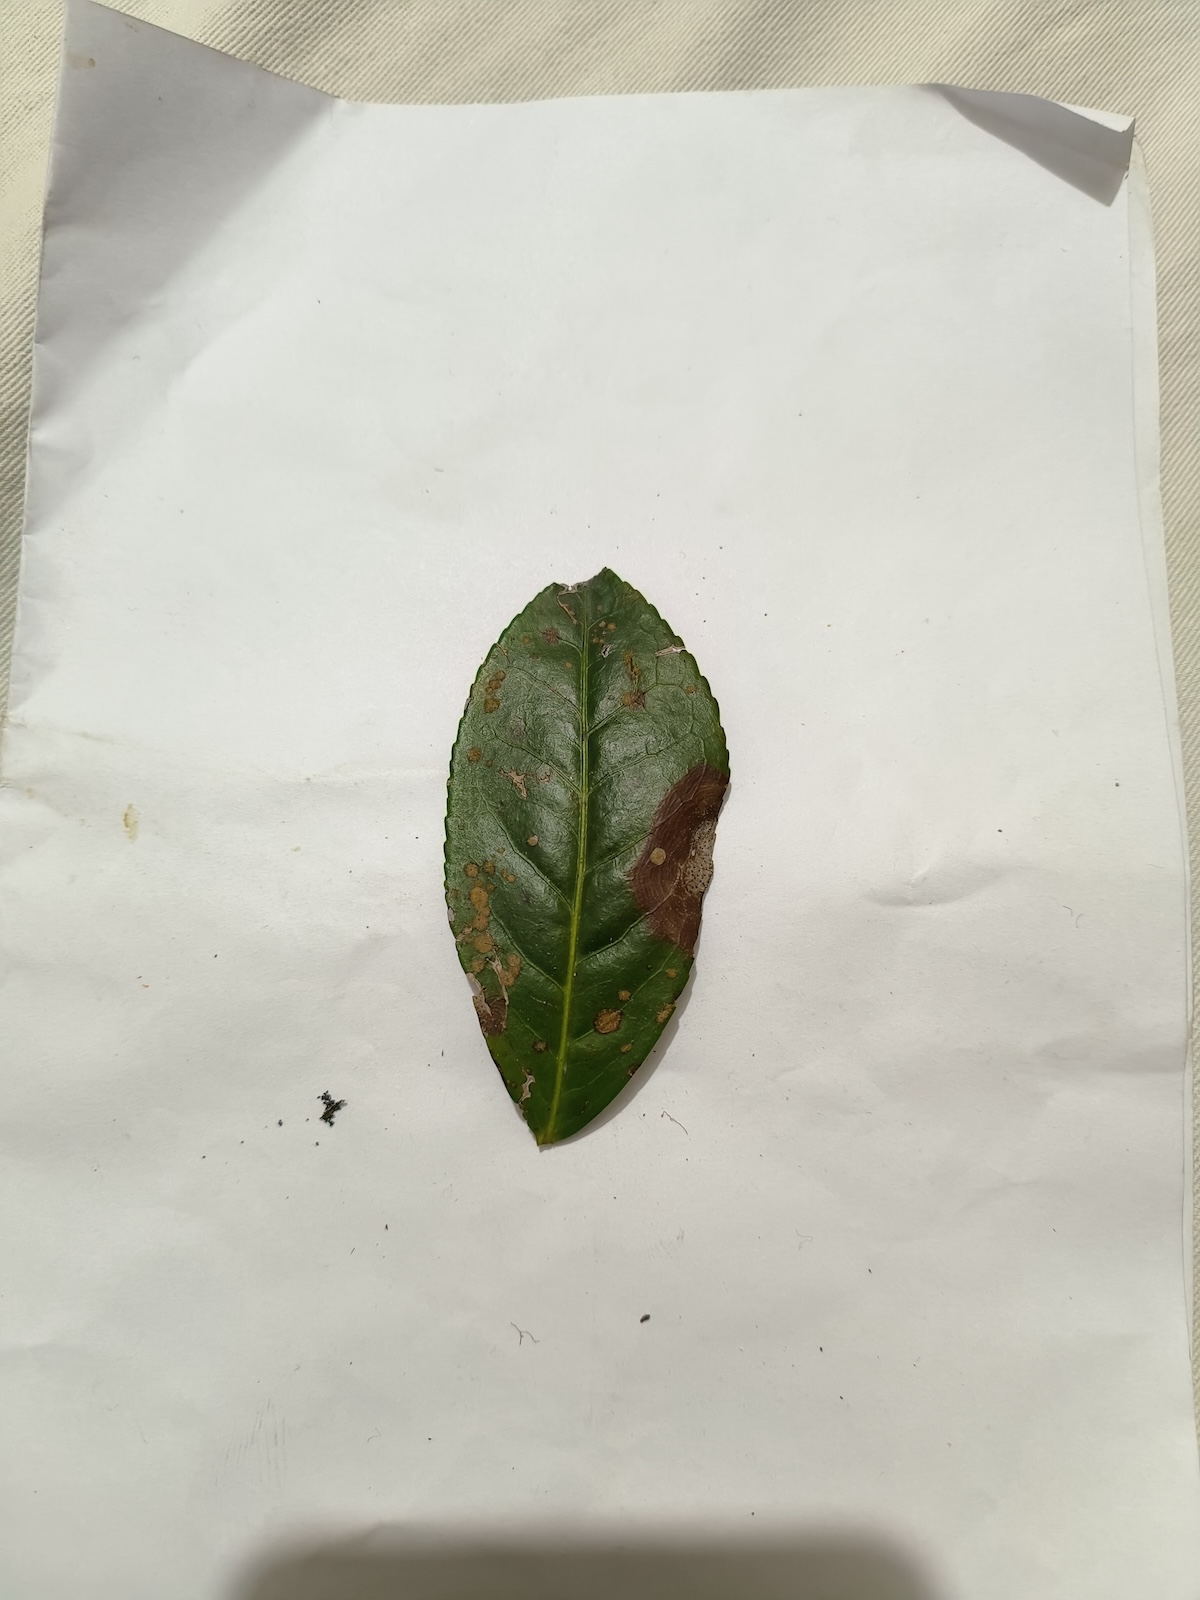
Label: Brown Blight